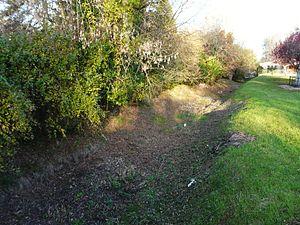
Le lit du Manoire à sec, Saint-Crépin-d'Auberoche, Dordogne, France.
Saint-Crépin-d'Auberoche est une commune française située dans le département de la Dordogne, en région Nouvelle-Aquitaine.